Sangmo

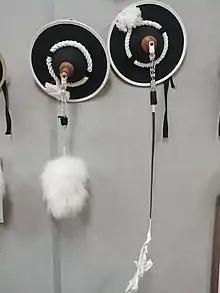
Sangmo, Hanyang University, ERICA Campus College of Communication Pungmul Club

A sangmo is a hat used for Korean folk performances. It has feathers or paper streamers called "piji", made of Korean paper attached to the top which is worn when dancing and moving the head around during a "pungmul" ("nongak") performance.